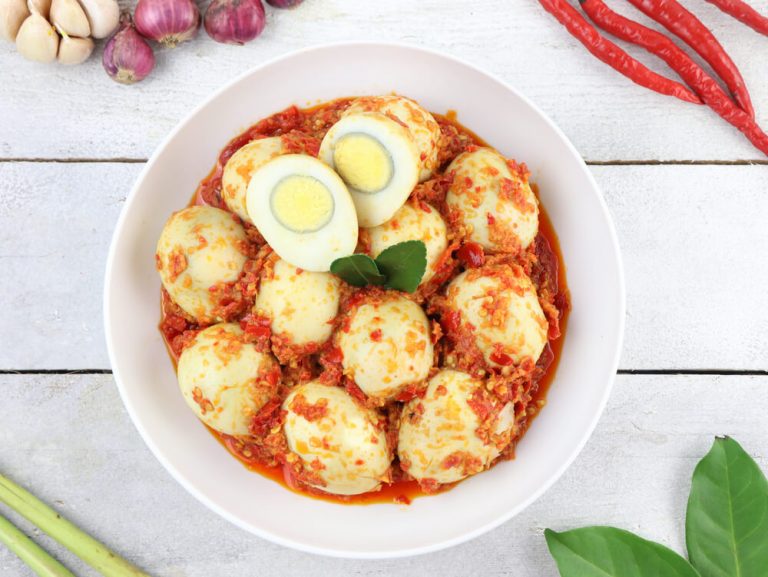
Label: telur_balado